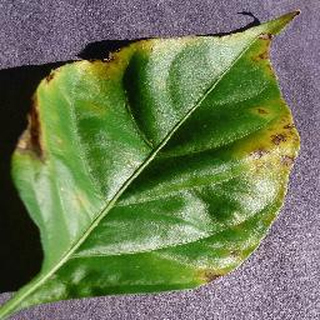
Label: bell_pepper_bacterial_spot